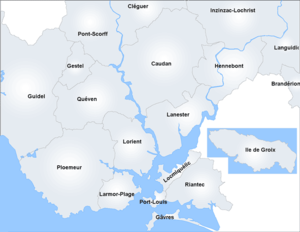
La Compagnie de transport de la région lorientaise, abrégée en CTRL, est un service de transport en commun organisé par Lorient Agglomération, l'autorité organisatrice de la mobilité de l'agglomération de Lorient, desservant l'ensemble de son territoire. Il se compose de 28 lignes régulières et de 4 lignes navales. Le réseau est exploité par délégation de service public à RD Lorient Agglomération, et certaines lignes sont sous-traitées à Transdev CTM, Rougé, Kerjan et Bretagne Sud Autocars, tandis que les liaisons maritimes sont sous-traités aux Bateaux-bus de la Rade de Lorient, filiale de Finist'mer. Le réseau dessert actuellement les 25 communes de Lorient Agglomération, soit un peu plus de 200 000 habitants. Une des particularités de ce réseau est qu'il s'étend également sur la mer, pour relier les deux rives que sépare la rade de Lorient, ainsi que d'effectuer des dessertes internes à l'île de Groix.
Lorient [lɔʁjɑ̃] est une commune française située dans le département du Morbihan, en région Bretagne. Cité portuaire active et arsenal maritime au fond de la rade de Lorient, la ville est au cœur de l'unité urbaine de Lorient qui est la plus importante du département et se classe au troisième rang en région Bretagne.
Caudan est une commune du département du Morbihan, dans la région Bretagne, en France.
Hennebont [ɛnbɔ̃] est une commune française de 15 489 habitants située en région Bretagne dans l'ouest du département du Morbihan, en aval du Blavet, fleuve côtier autour duquel historiquement la ville s'est développée. Ses habitants sont appelés Hennebontais et Hennebontaises. La commune est chef-lieu du canton d'Hennebont et fait partie de l'arrondissement de Lorient, du Pays de Lorient, du syndicat mixte de la Vallée du Blavet et de Lorient Agglomération avec 24 autres communes.